Joanna Houston Ransom

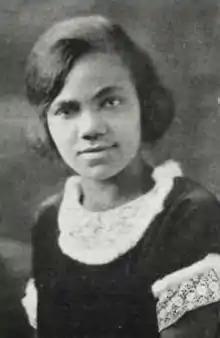
Joanna Houston, from the 1924 Howard University yearbook.

Joanna Raynor Houston (July 9, 1897 – September 1980), later Joanna Houston Ransom, was an American English instructor, college administrator, assistant dean of women at Howard University, third Grand Basileus of Zeta Phi Beta, and a member of the National Pan-Hellenic Council of Presidents.